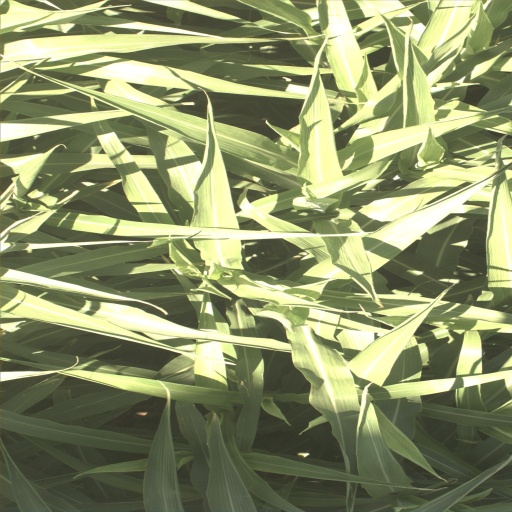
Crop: sorghum